Hamilton (village), New York

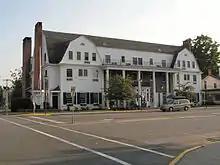
Colgate Inn, Hamilton, NY

By 1800, Payne's Settlement had, in addition to log cabins, five framed buildings and a nearby sawmill. By 1806 much of the land surrounding the settlement had been cleared and replaced by orchards and farms. Salt was the accepted form of currency in the settlement.